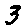
Label: 3